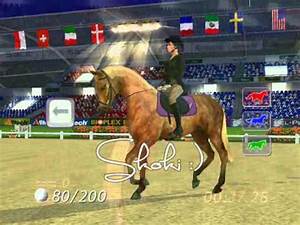
Label: horse